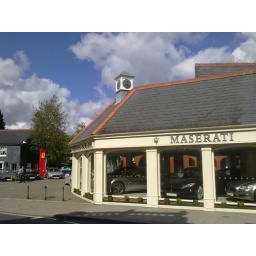
The clock tower bedecked Maserati showroom in Lyndhurst, Hampshire.